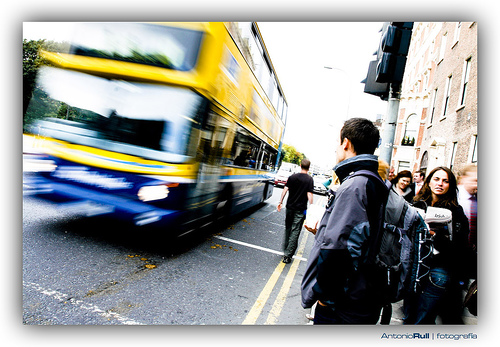
A large bus and some people on the street.

Several people are standing on the sidewalk as a bus goes by.

Bus rushing by a group of people walking in a city.

A double-decker bus moving down the street as people stand waiting.

A group of people standing next to a yellow and blue double decker bus.